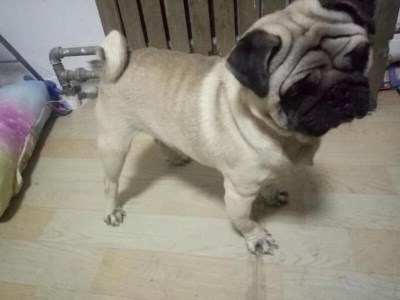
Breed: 798-n000130-pug